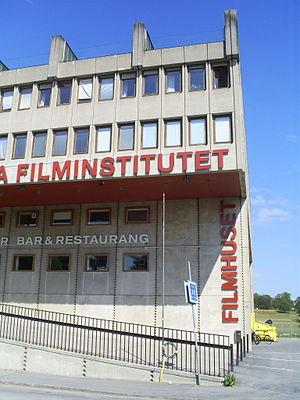
L'Institut suédois du film a été créé en 1963 afin de promouvoir et développer l'industrie cinématographique suédoise. L'institut est logé dans le bâtiment Filmhuset situé à Gärdet, une partie d'Östermalm à Stockholm. Le bâtiment, achevé en 1970 a été dessiné par l'architecte Peter Celsing.